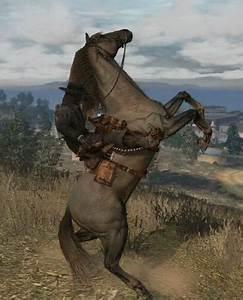
horse